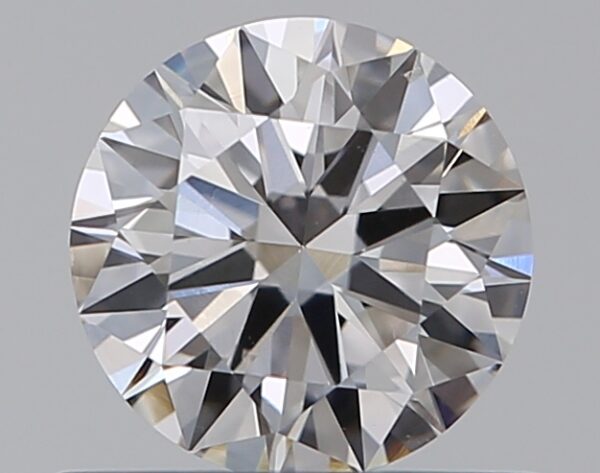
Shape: round
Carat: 0.5
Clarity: VS2
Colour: FANCY
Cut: EX
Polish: EX
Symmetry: EX
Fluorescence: N
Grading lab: GIA
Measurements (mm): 5.12 x 5.14 x 3.08